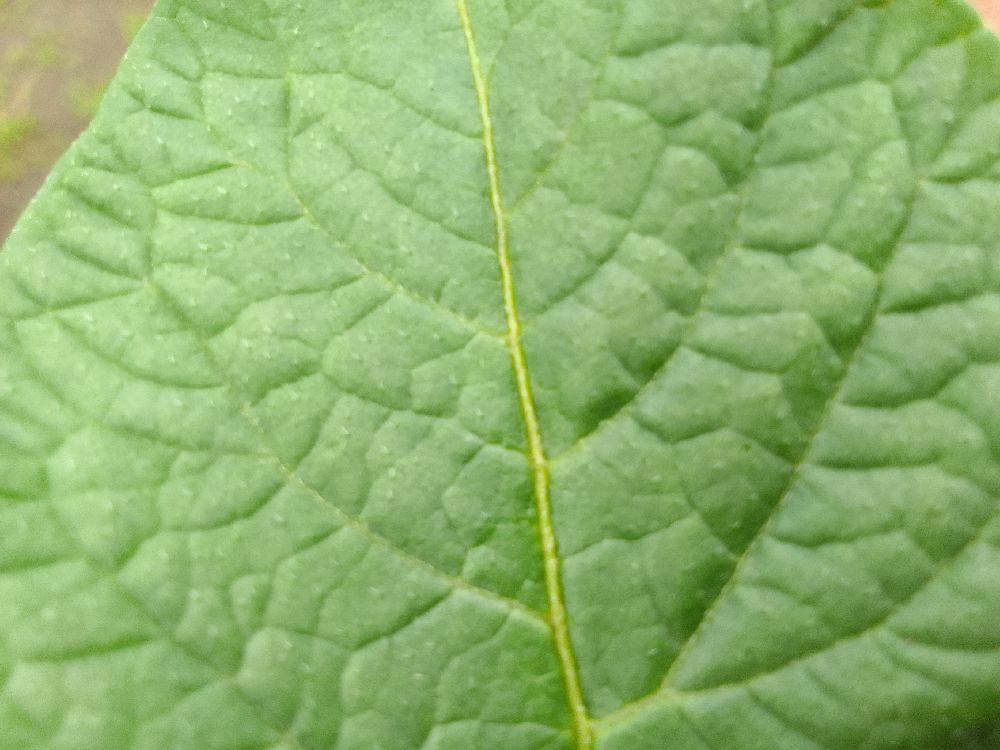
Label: Healthy